DB Class Köf III

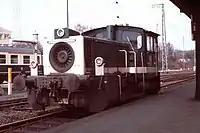
Köf 12 (class 333) in Turquoise and yellow DB livery

To further lower personnel expenditure cost of shunting services in 1984 the German Railways began experimenting with radio controls for shunting locomotives.